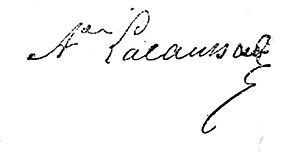
Signature Auguste Lacaussade
Auguste Lacaussade est un poète français né le 8 février 1815 à Saint-Denis de l'île Bourbon et mort le 31 juillet 1897 à Paris.